Glen Rose Independent School District

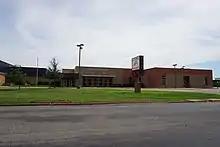
Glen Rose High School

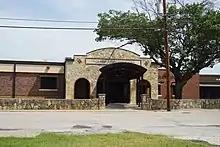
Glen Rose Junior High School

Glen Rose Independent School District is a public school district based in Glen Rose, Texas (United States).